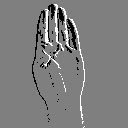
ASL letter: b